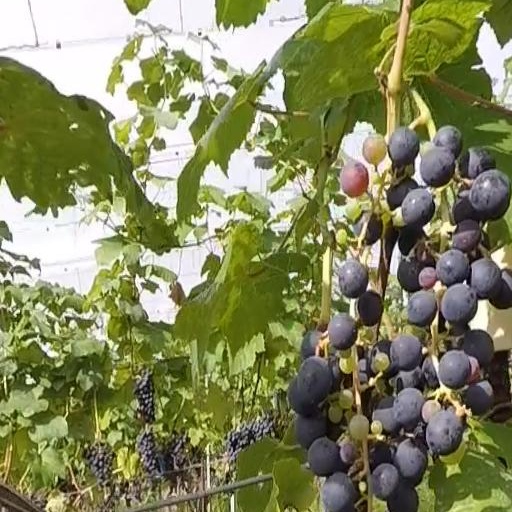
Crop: grape